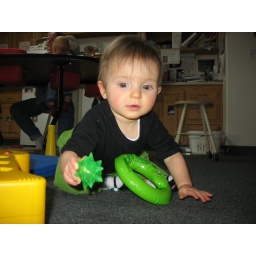
It was so funny - Abby wore green pants and had collected about 4 green toys around herself.